Svetlogorsk, Kaliningrad Oblast

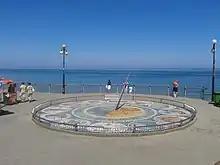
The Zodiac sundial

Zodiac sundial with a diameter of 10.1 meters. The work was carried out by a team of authors under the direction of sculptor Nikolai Pavlovich Frolov. It was installed in Svetlogorsk on the embankment in 1974 for the originality of the composition and the accuracy of the time display.